Cherry Grove (Woodbine, Maryland)

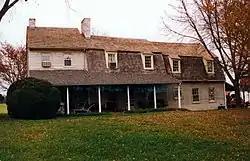

Cherry Grove is a historic home and former forced-labor farm located at Woodbine, Howard County, Maryland, United States. The home is considered the seat of the Warfield family of Maryland.